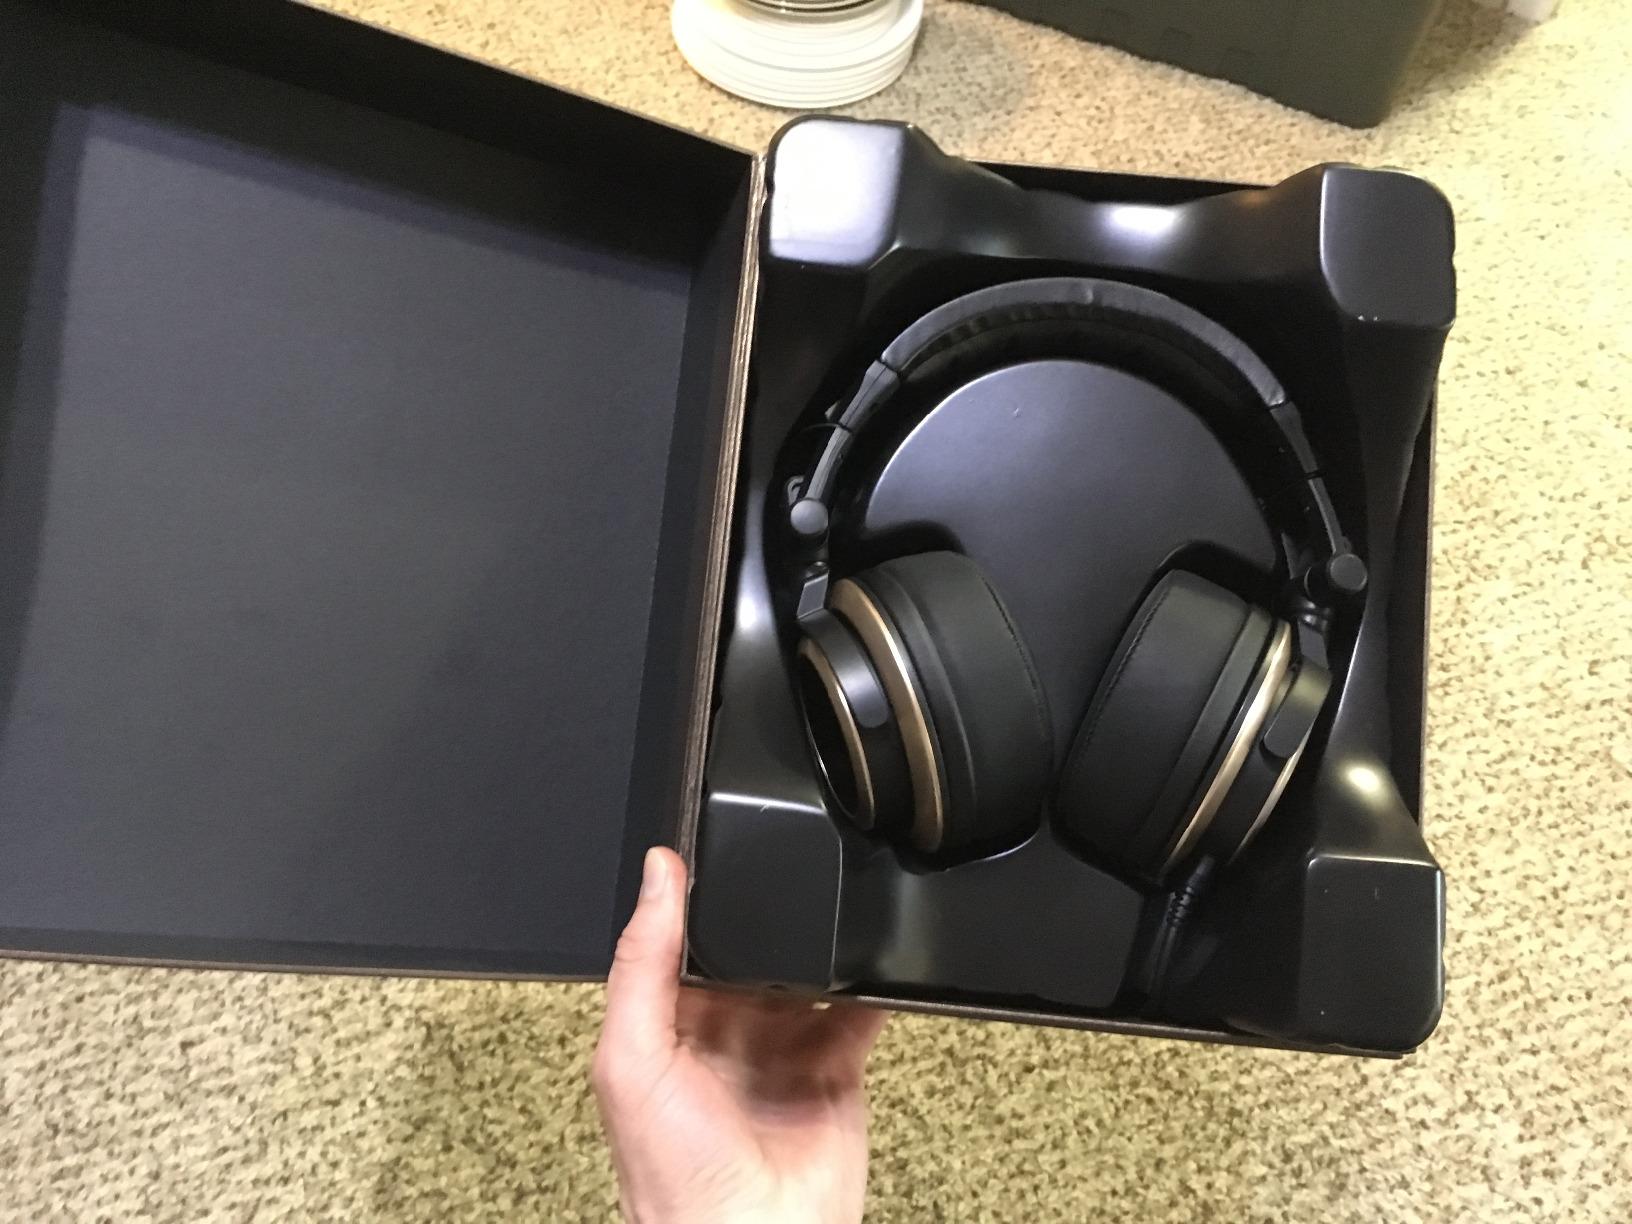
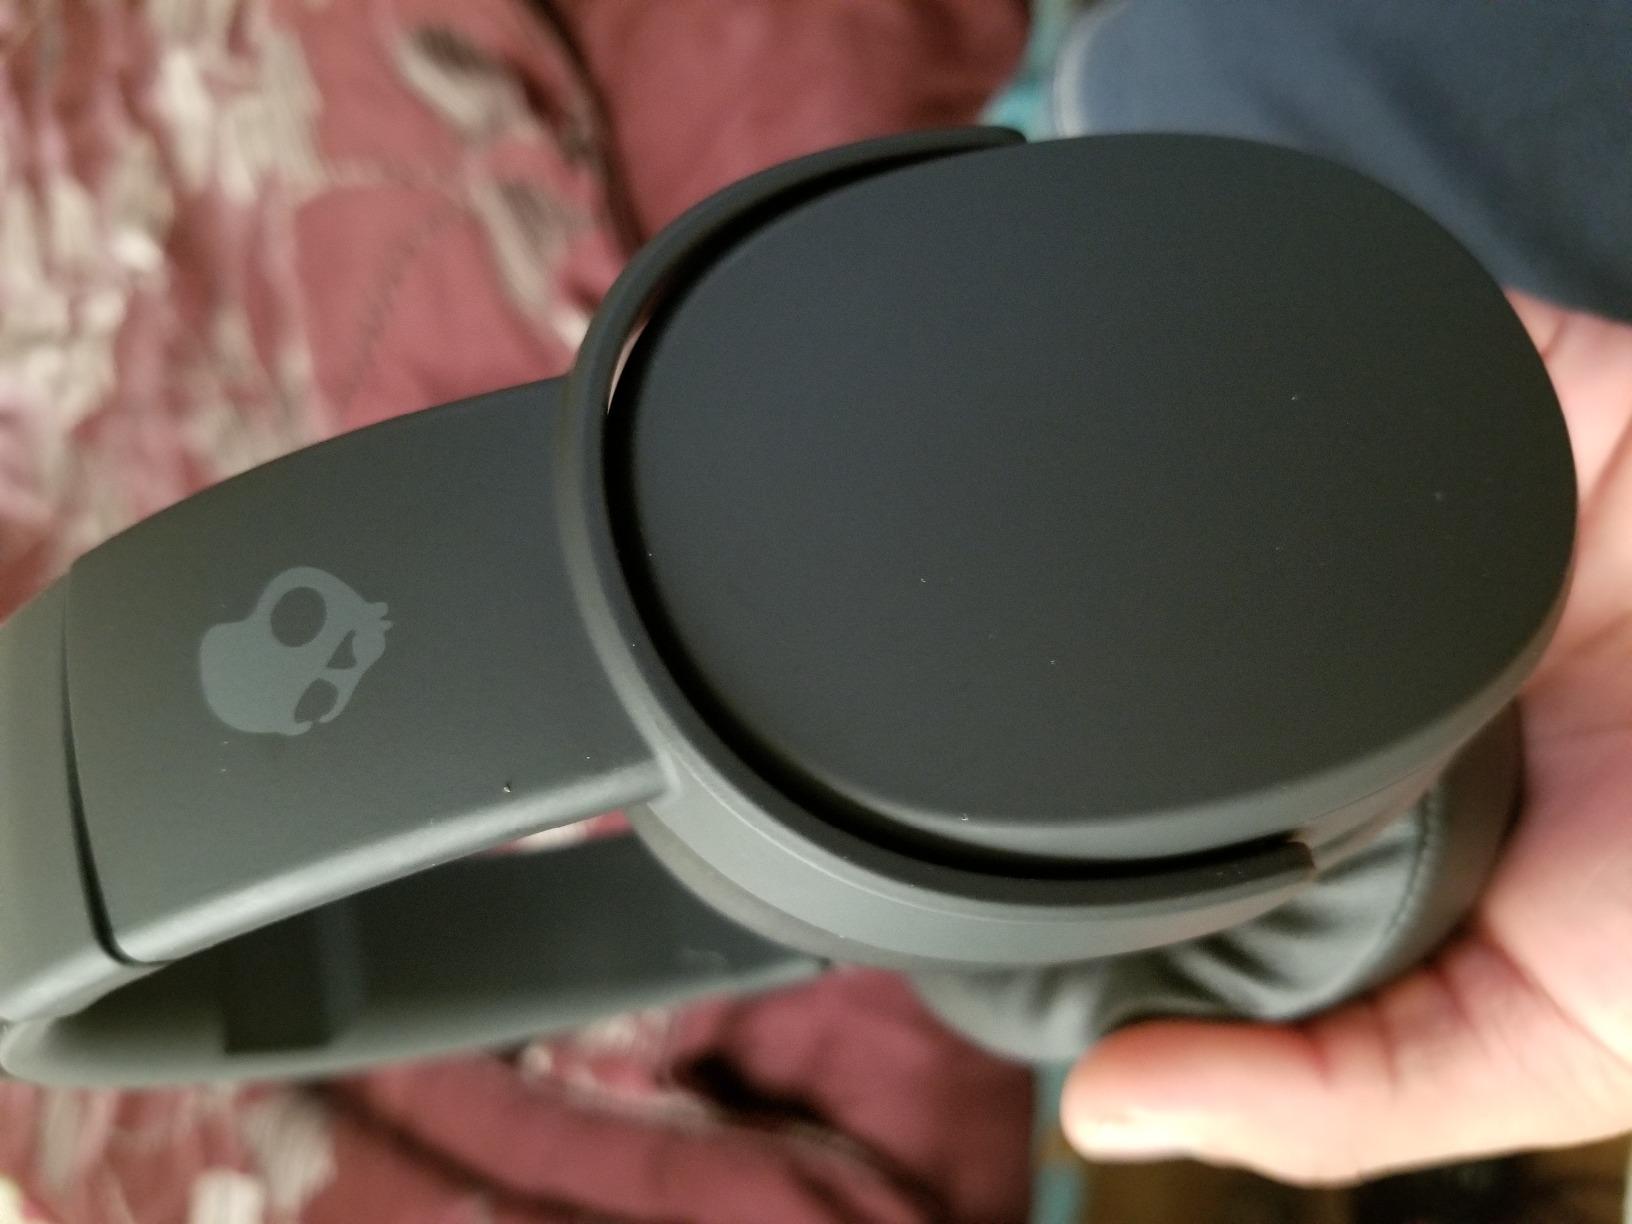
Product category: headphones
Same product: no